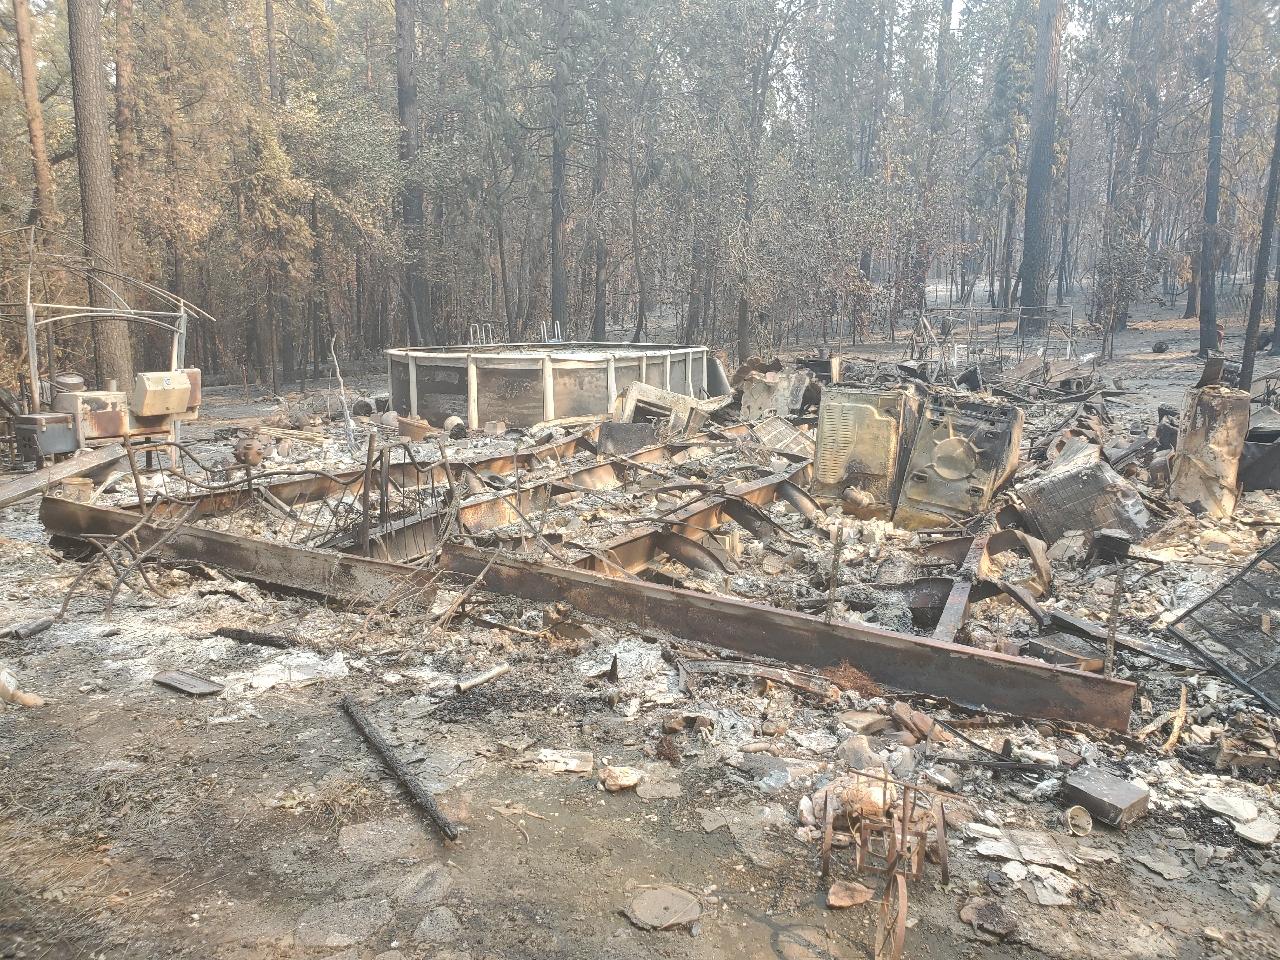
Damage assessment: destroyed